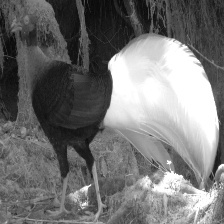
Species: BULWERS PHEASANT
Scientific name: LOPHURA BULWERI